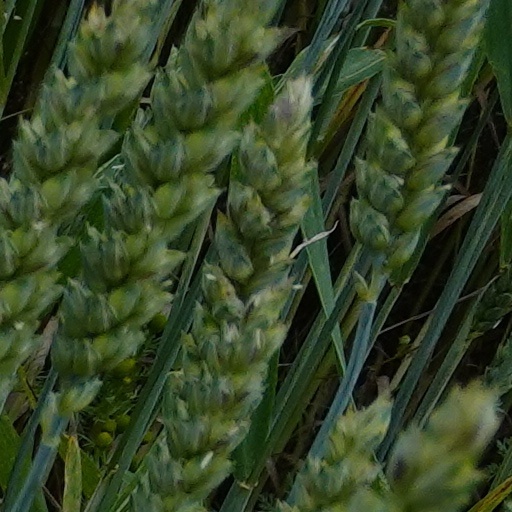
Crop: wheat